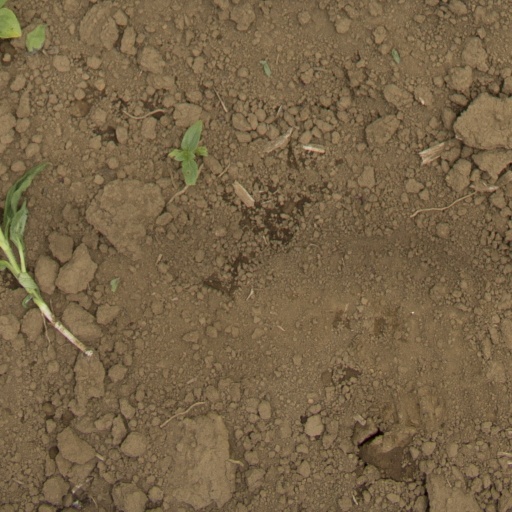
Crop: Jerusalem artichoke